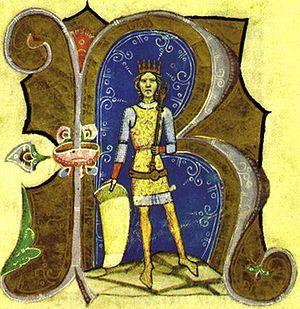
Géza II Árpád, né à Tolna en 1130, mort le 31 mai 1162, inhumé à Székesfehérvár, fils aîné de Béla II l'Aveugle et d'Hélène de Rascie, est le roi de Hongrie de 1141 à 1162
Voici une liste des souverains depuis la création de la Hongrie et l'apparition d'Árpád dans la plaine de ce pays vers 896 : principauté, puis royaume de Hongrie à compter de l'an mil.